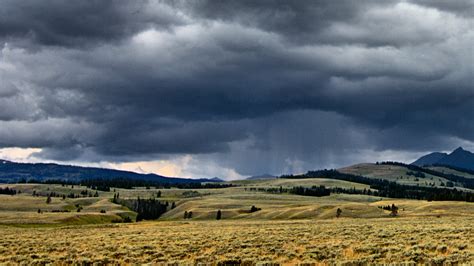
Weather: cloudy or overcast